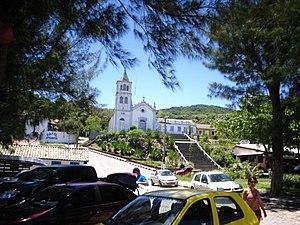
Garopaba est une ville brésilienne du littoral de l'État de Santa Catarina.